Describe the emotion expressed in this image:  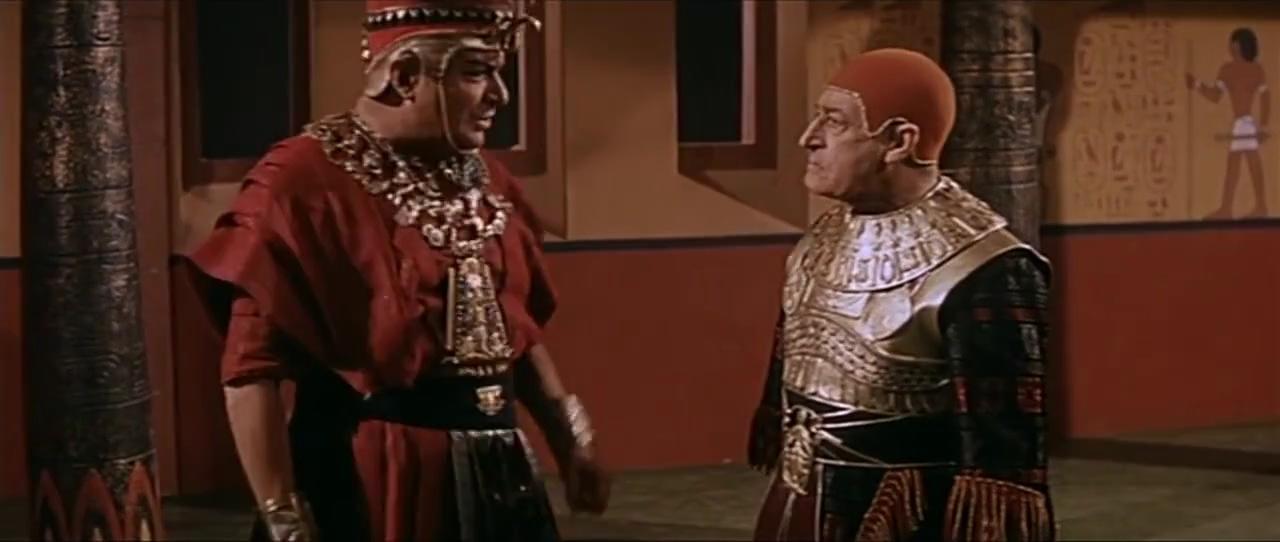
This person displays Pain, valence and arousal with low intensity.